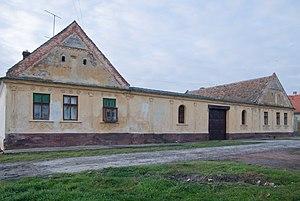
Cet article recense les monuments culturels du district du Banat méridional en Serbie.
Les monuments culturels protégés constituent une catégorie de monuments de Serbie inscrits sur une liste de monuments bénéficiant de la protection de l'État. Il s'agit d'une troisième catégorie de monuments protégés classés, par leur importance, après les monuments culturels d'importance exceptionnelle et les monuments culturels de grande importance.